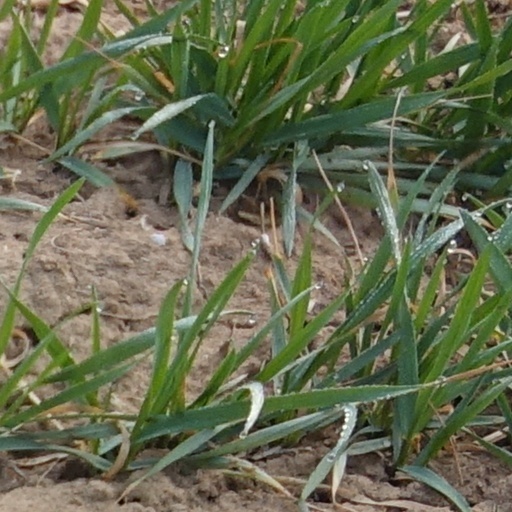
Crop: wheat